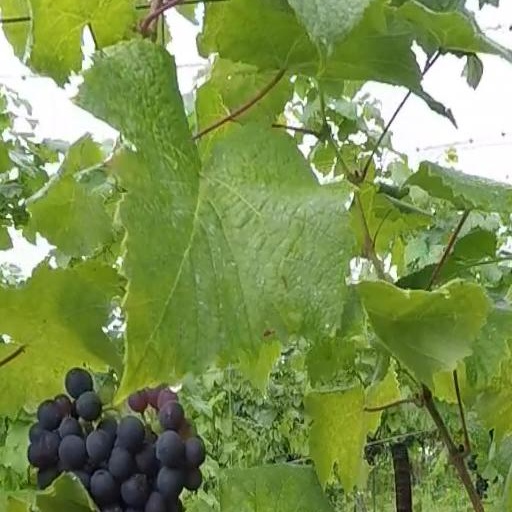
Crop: grape